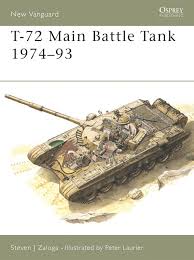
Label: Tank